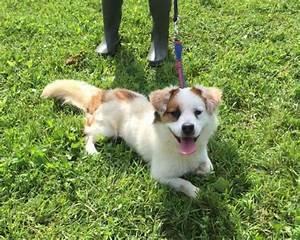
dog